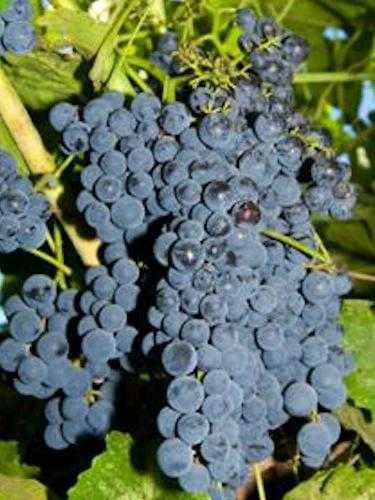
Label: Grapes